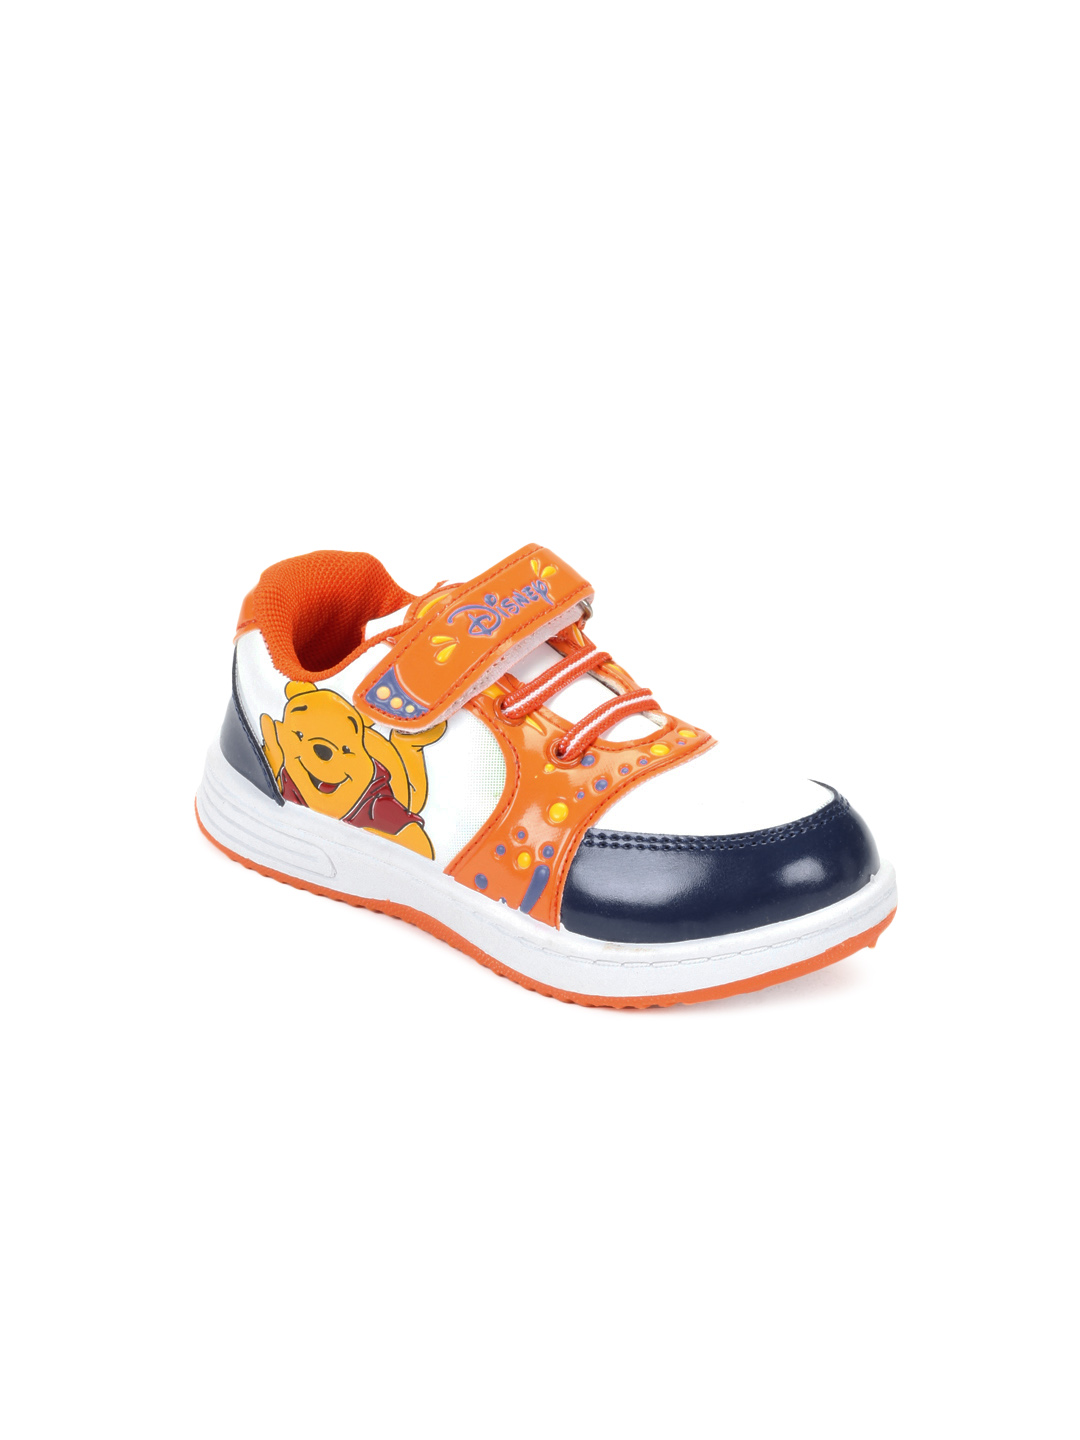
Disney Kids-Unisex White Shoes
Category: Footwear / Shoes / Casual Shoes
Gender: Unisex
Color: White
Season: Winter 2012
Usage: Casual